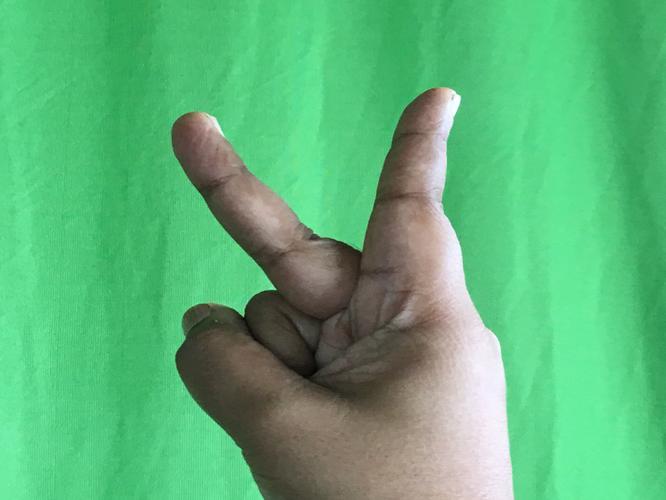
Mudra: Katrimukha
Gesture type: single_hand